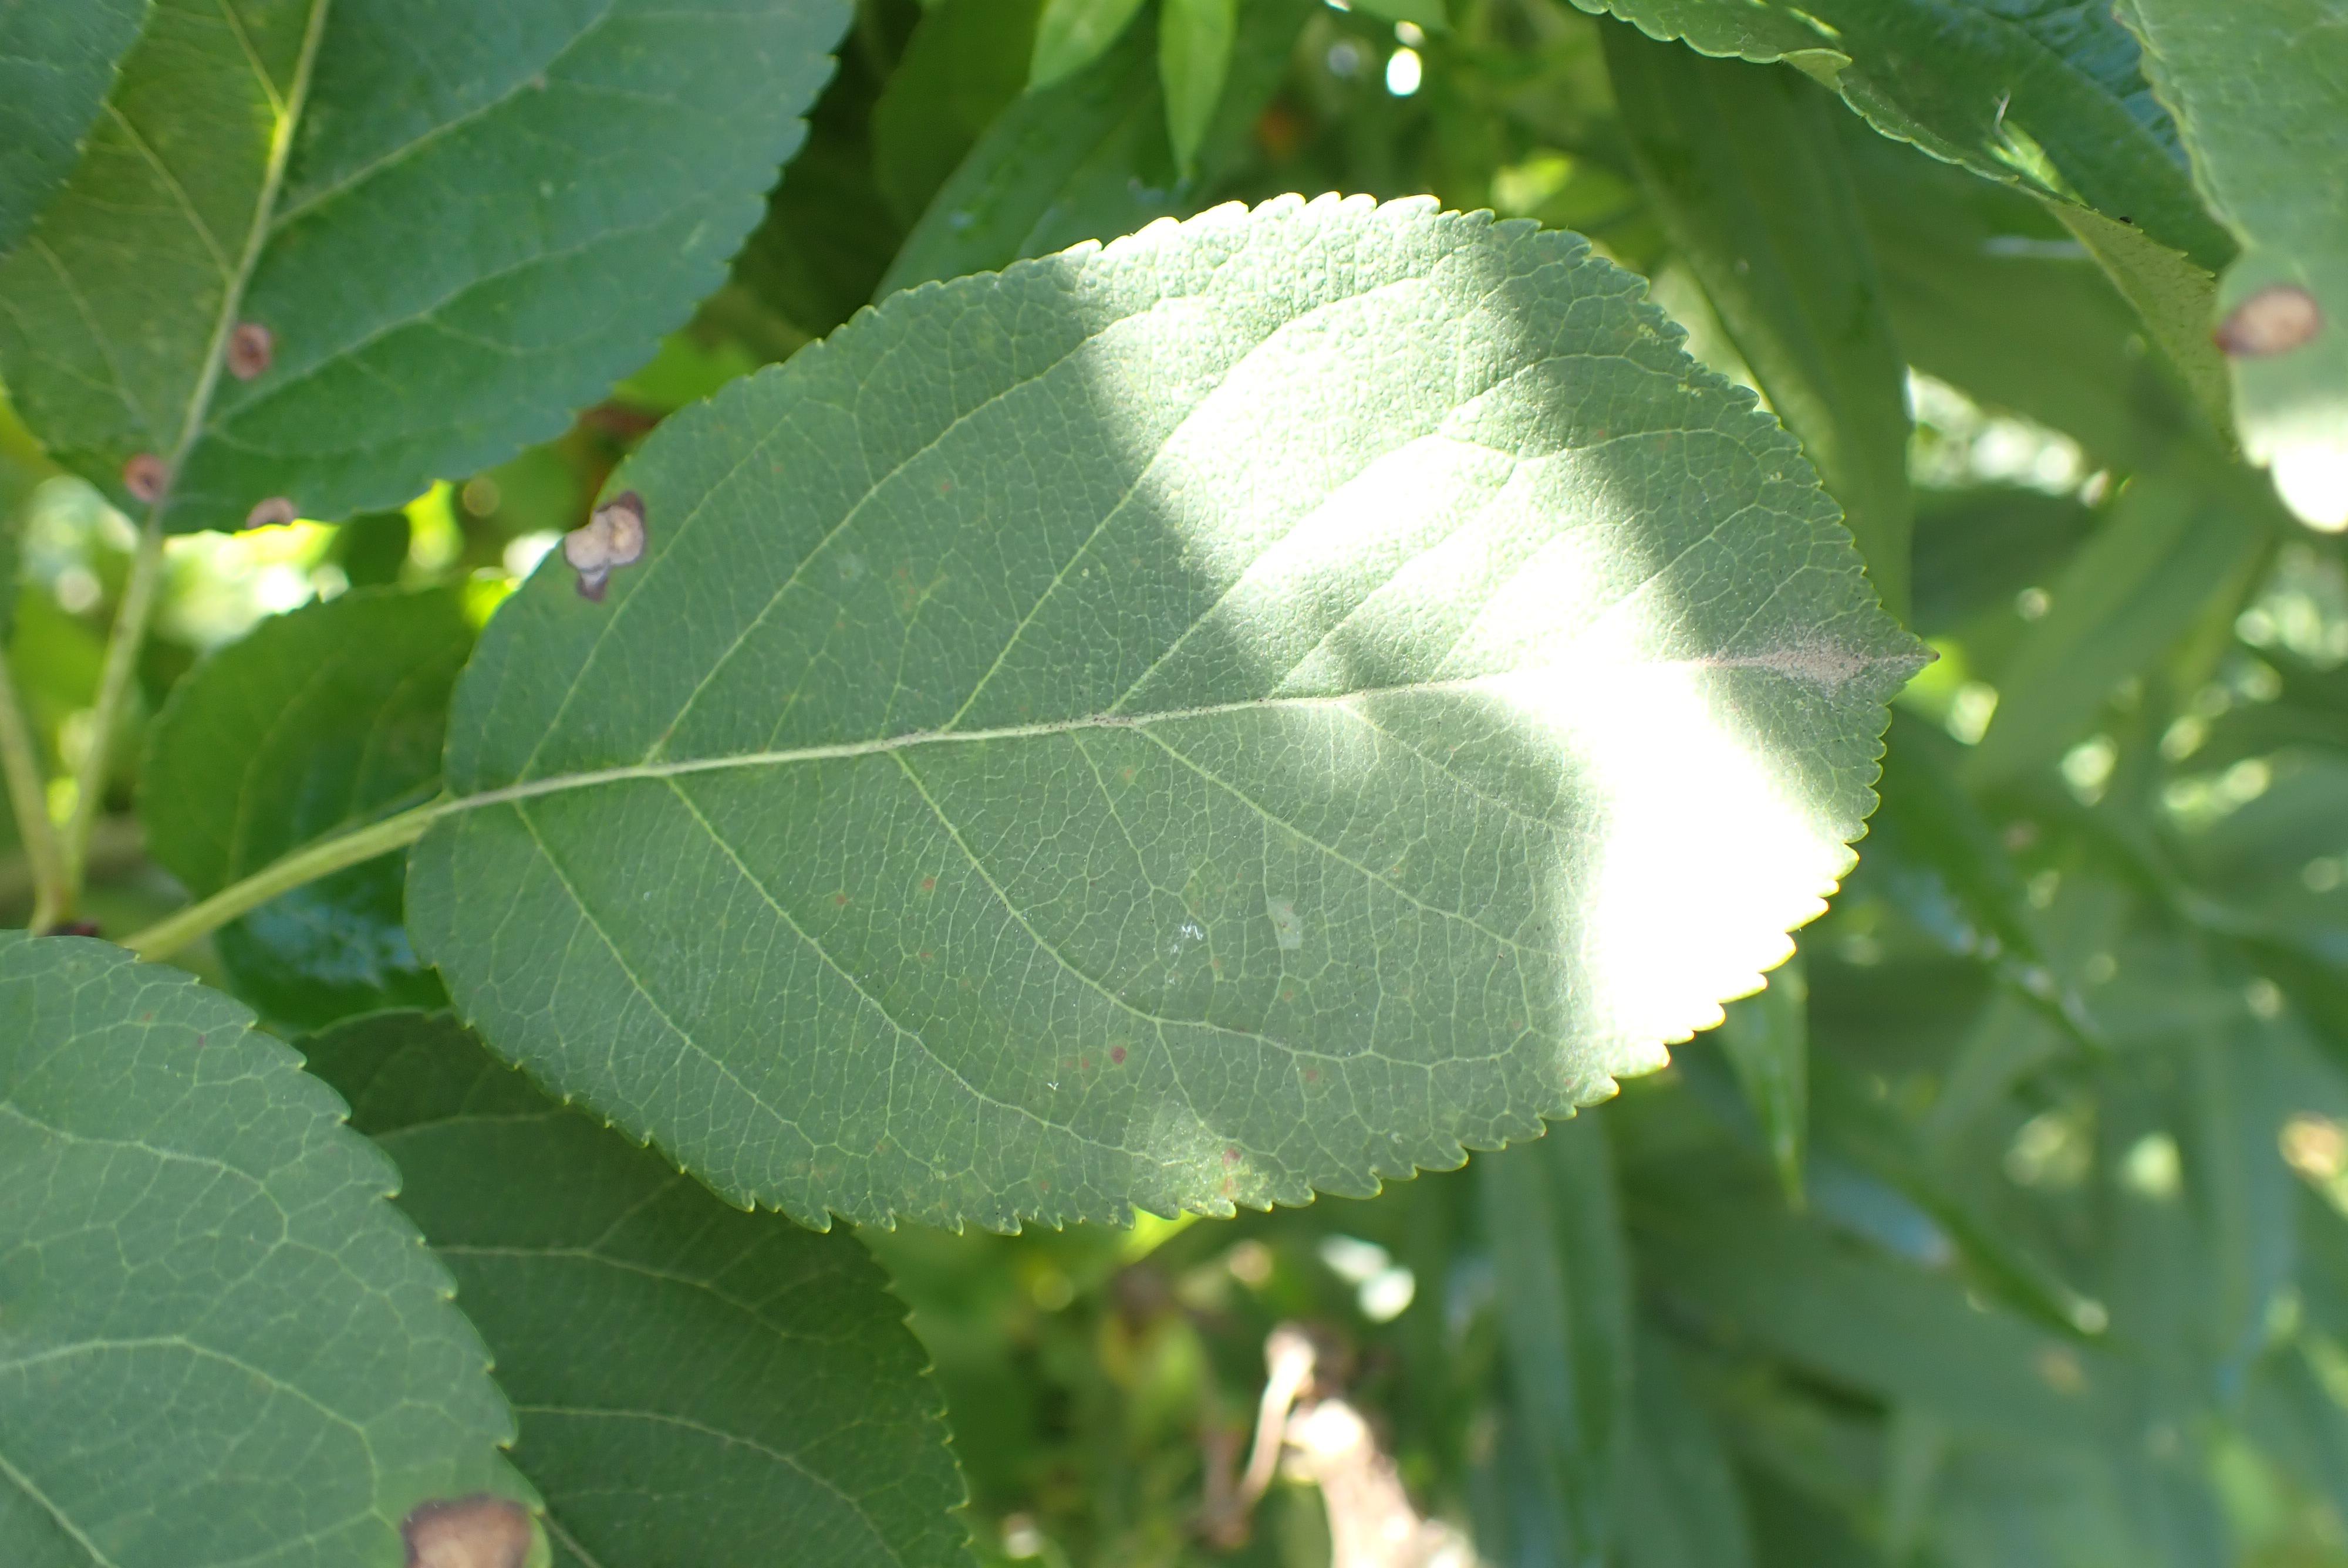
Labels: frog_eye_leaf_spot